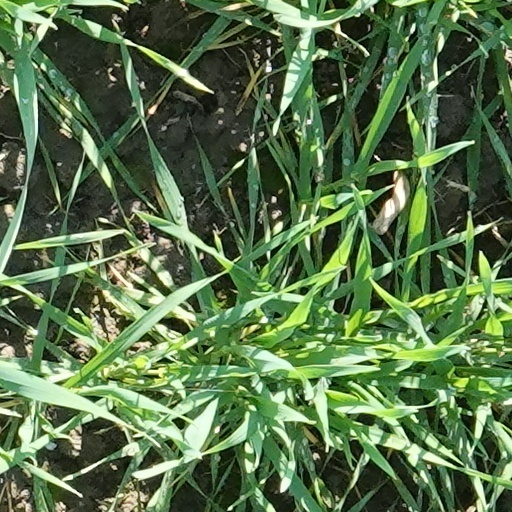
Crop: wheat